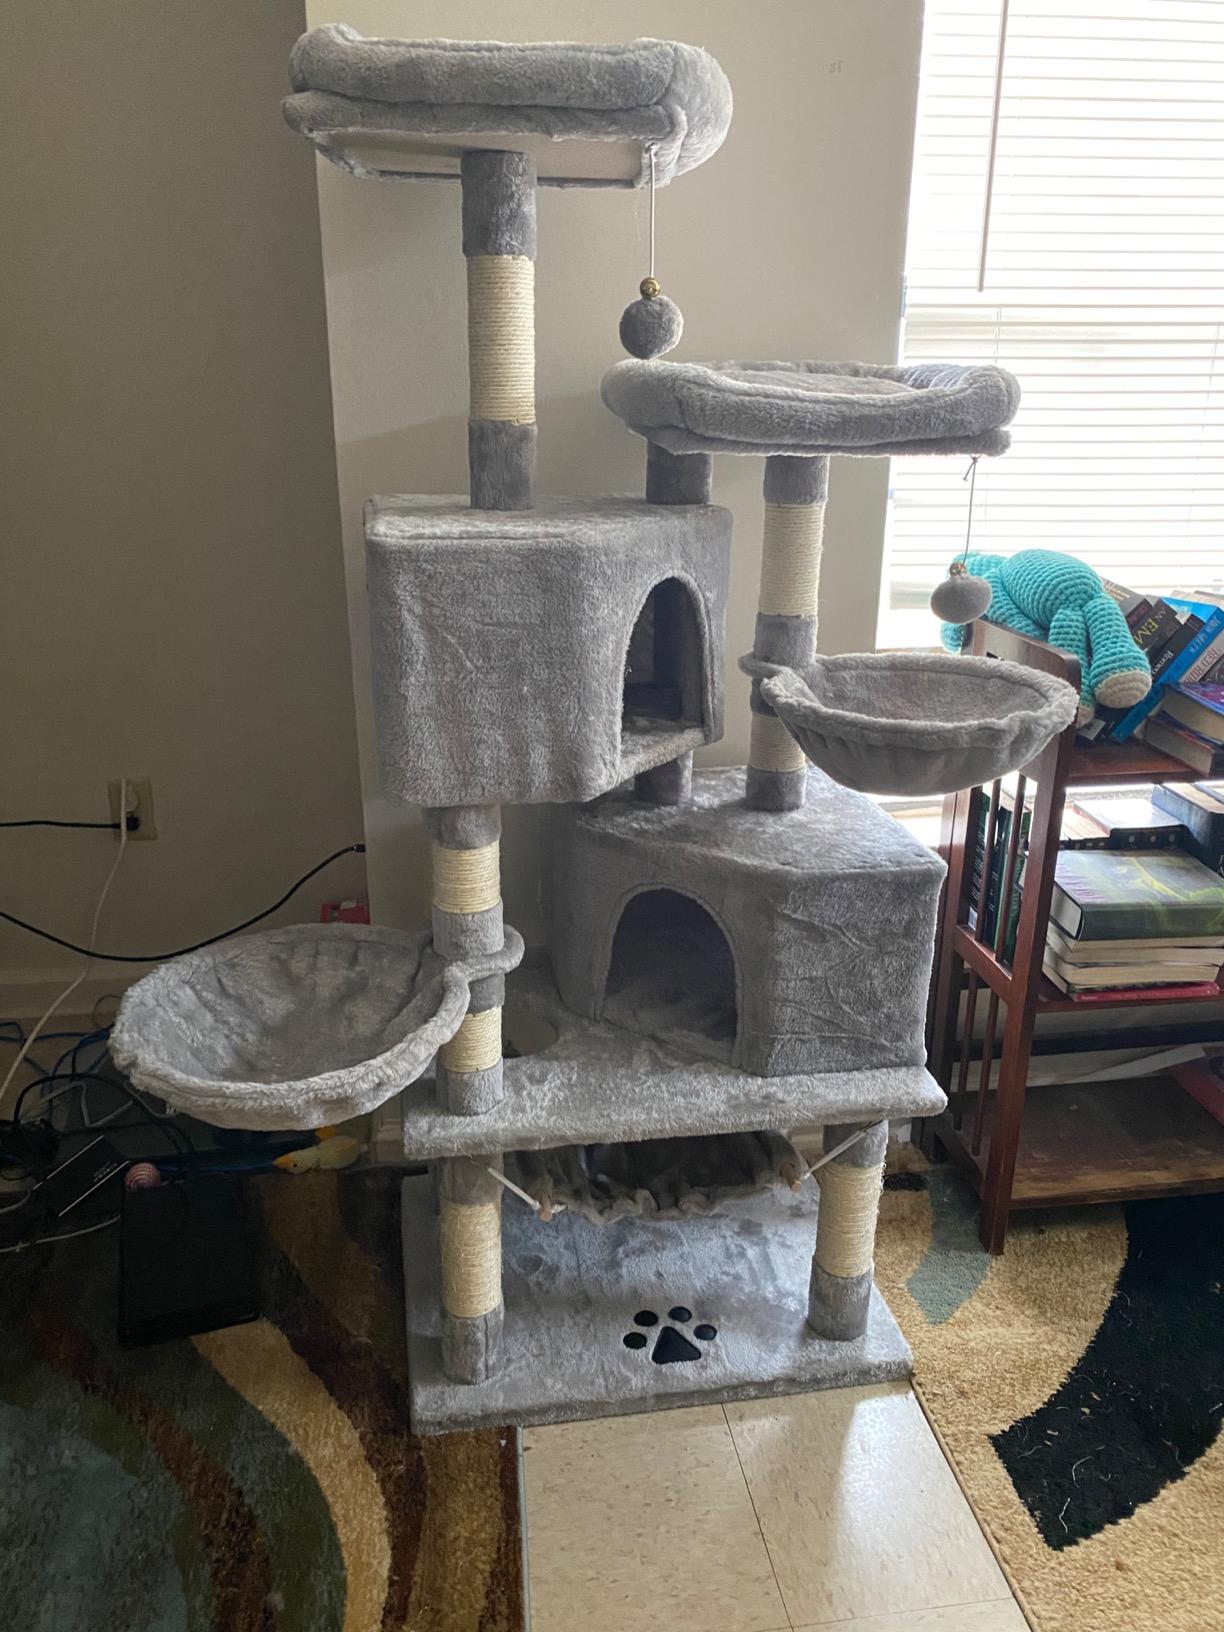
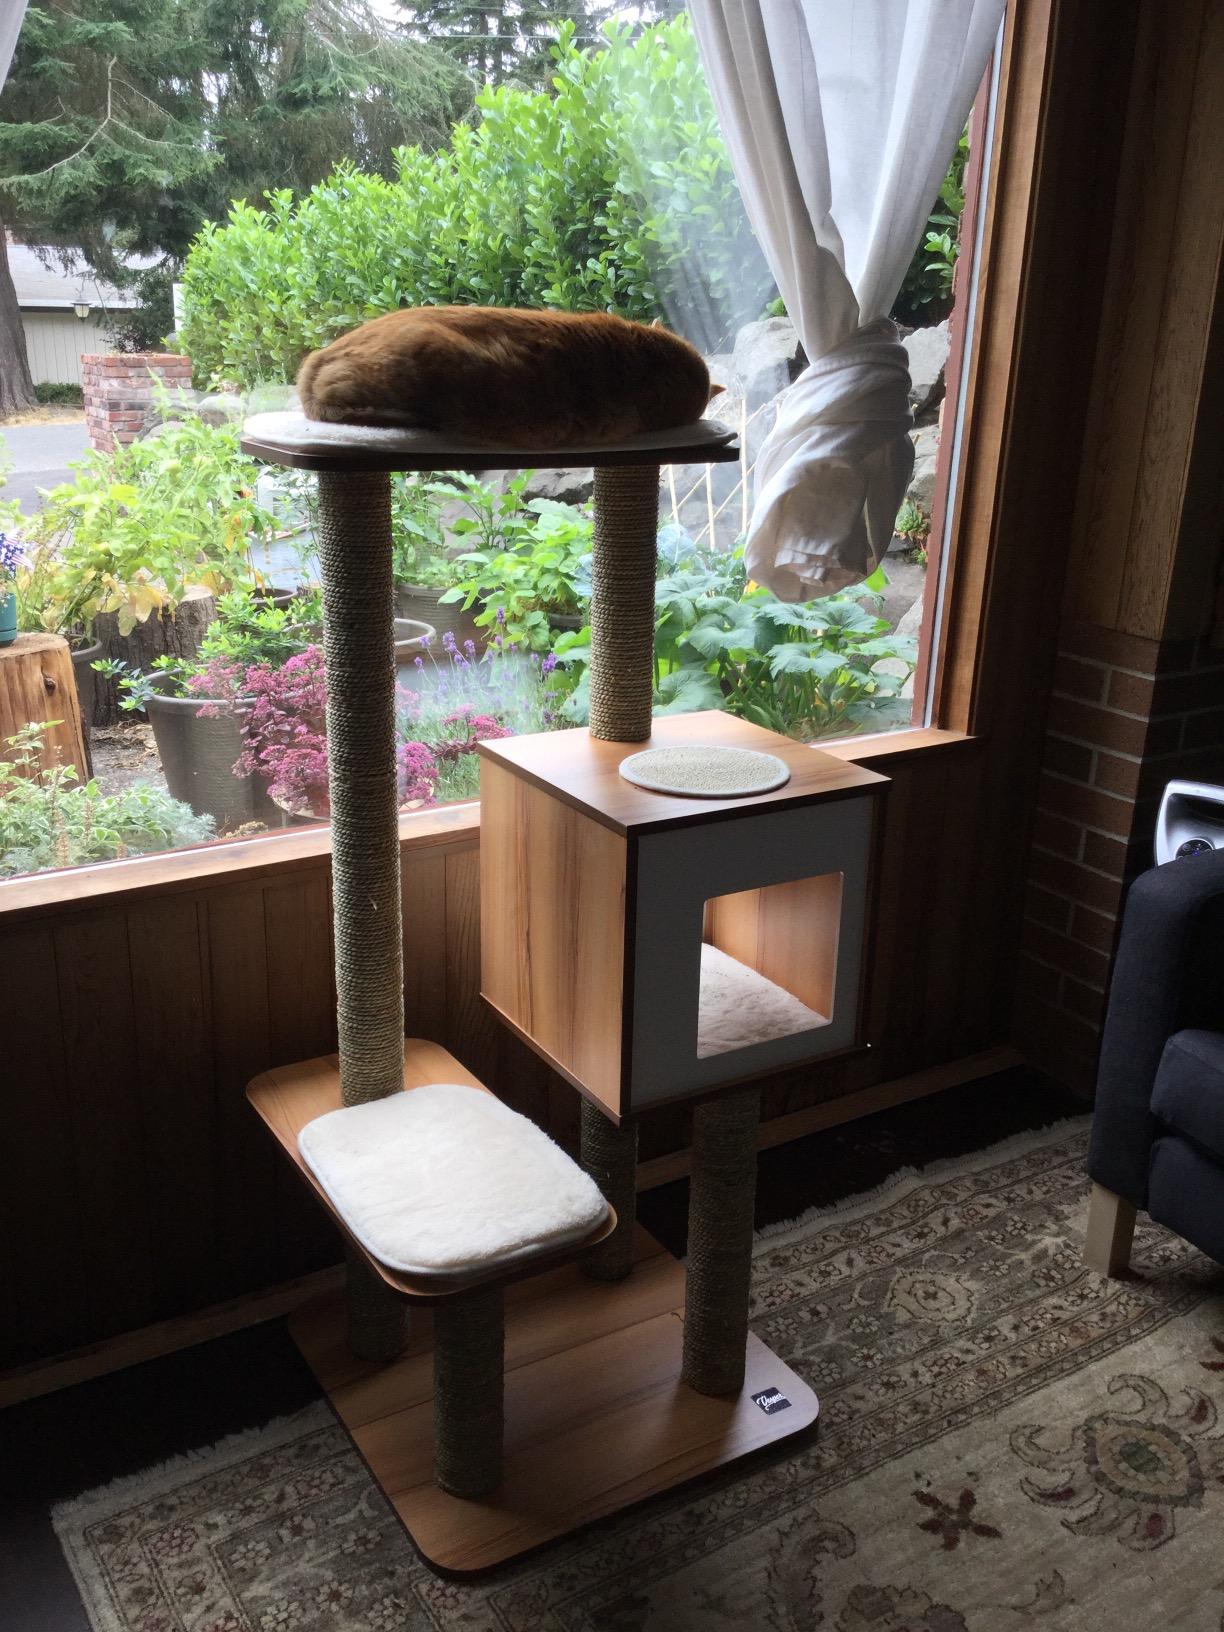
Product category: items_cat tree
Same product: no